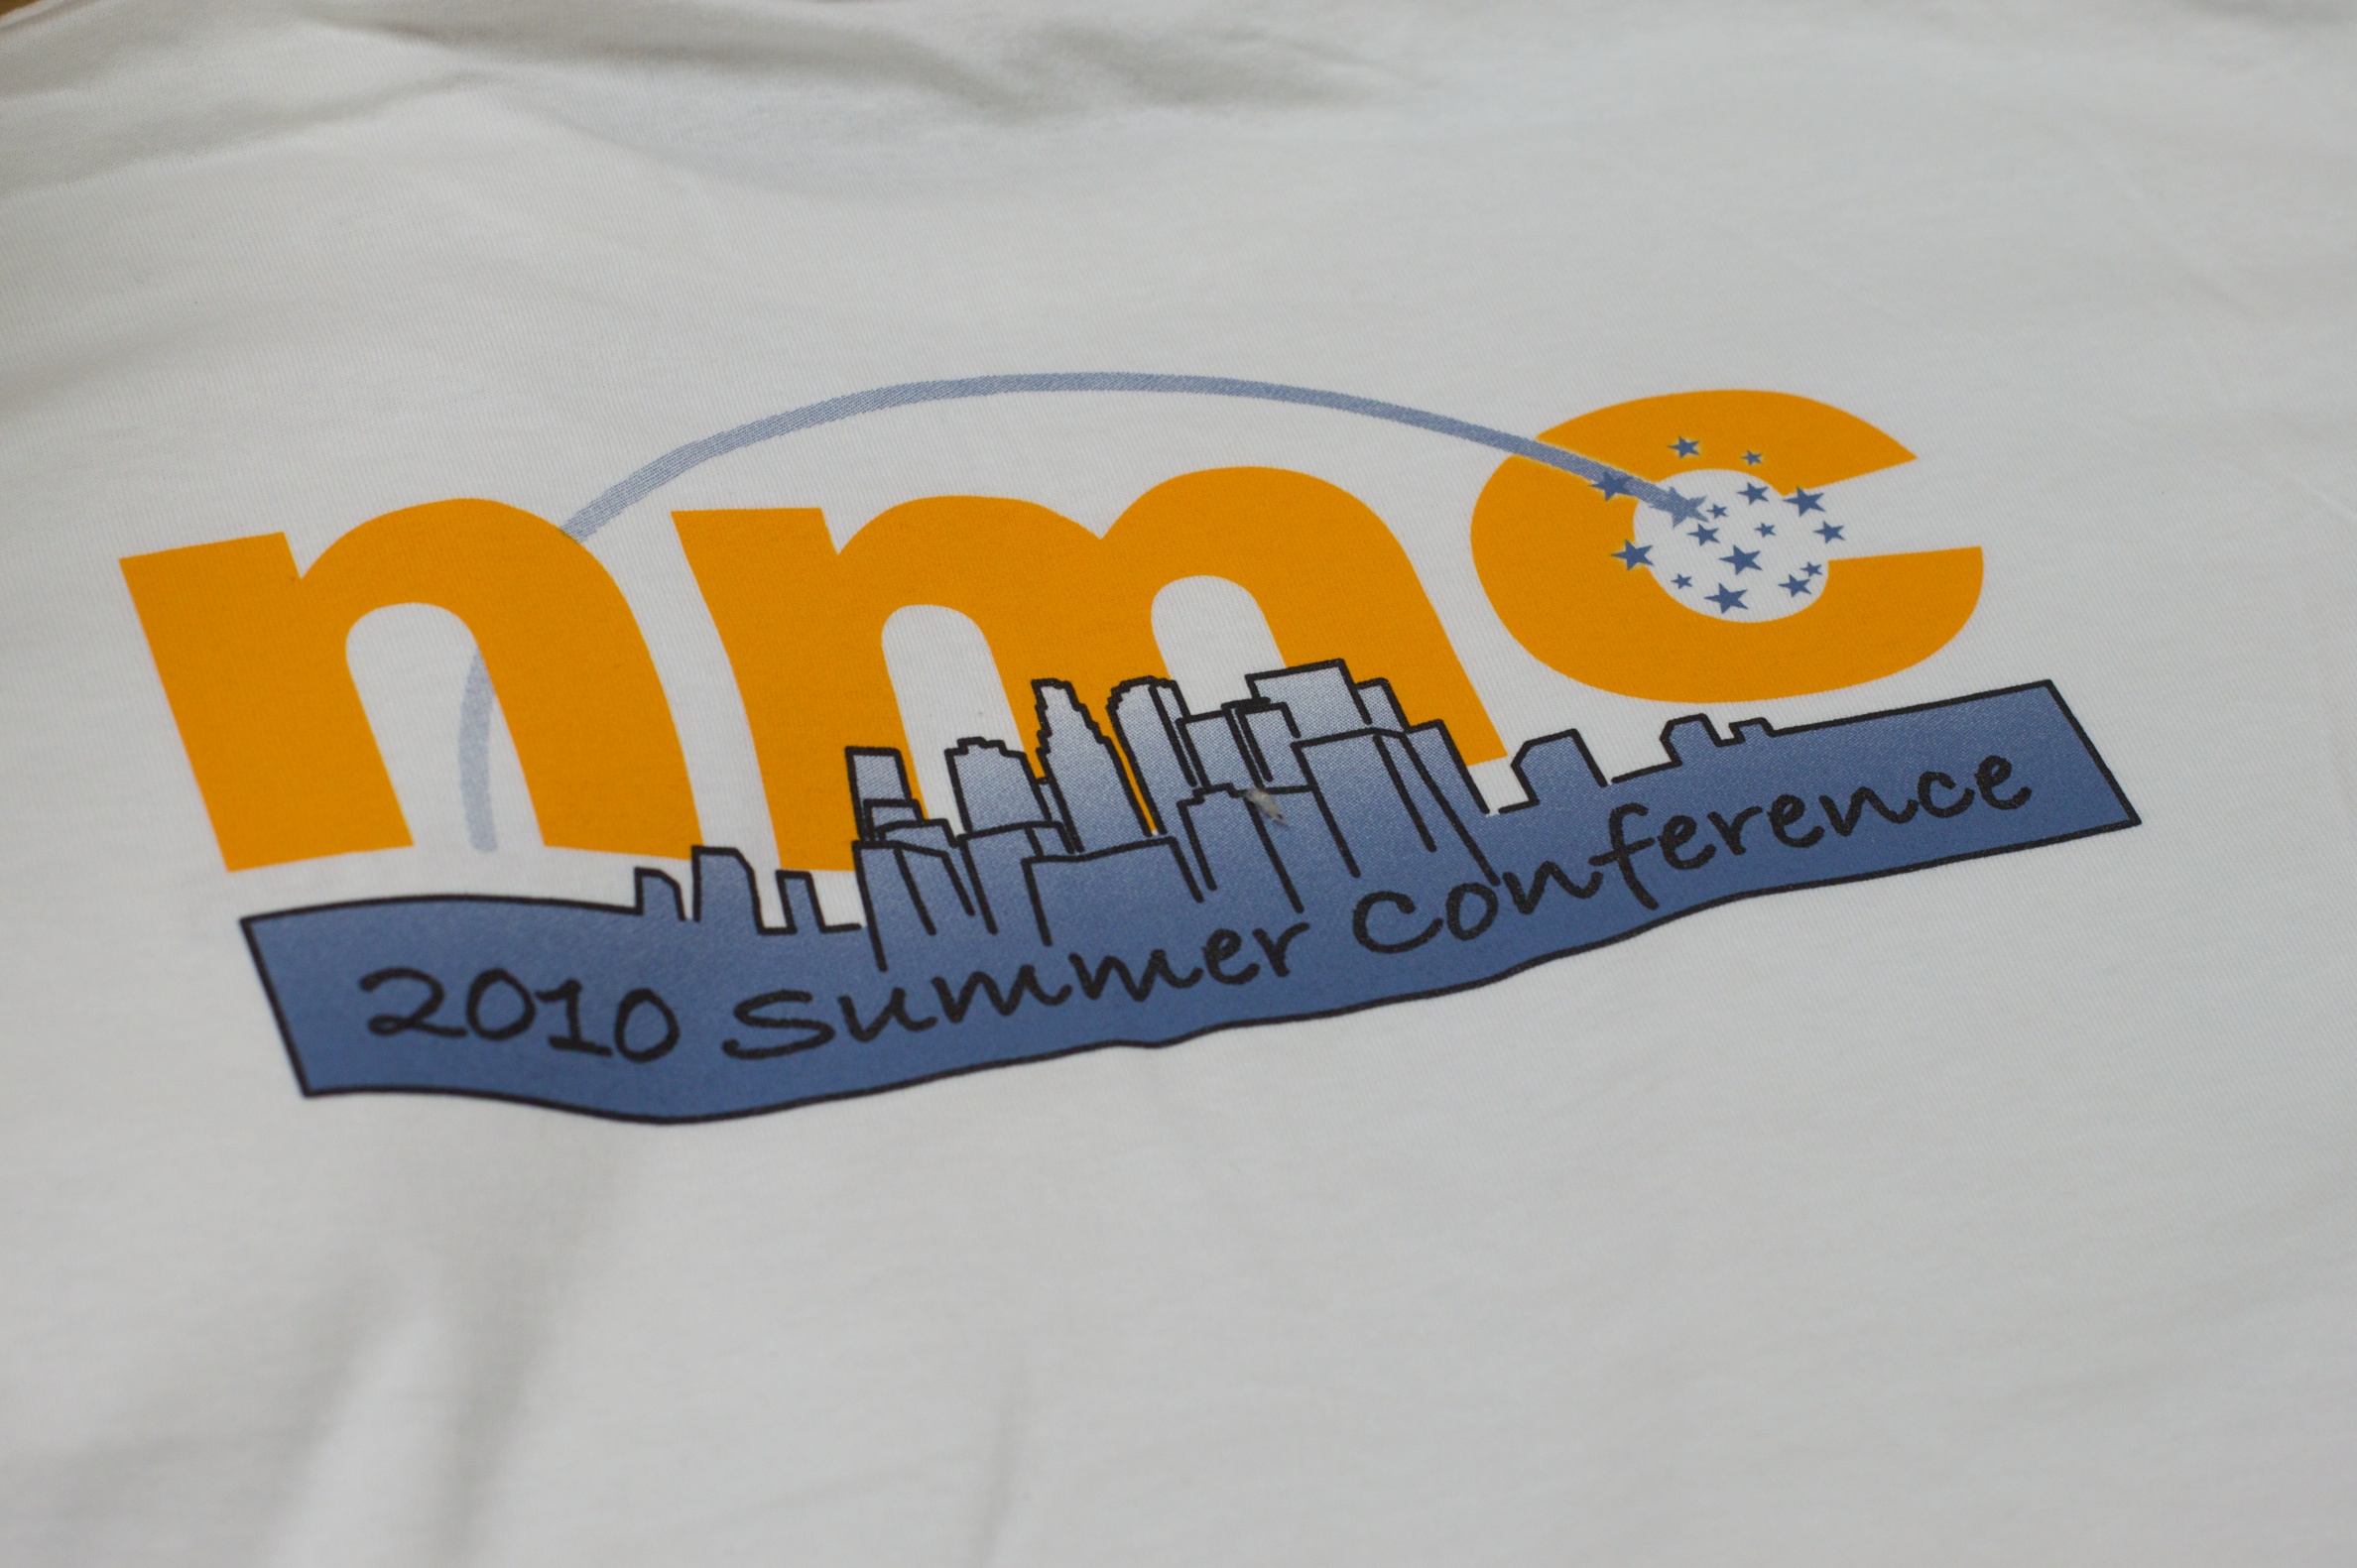
advertising, banner, label, brand, product, font, logo, nmc2010, t shirt